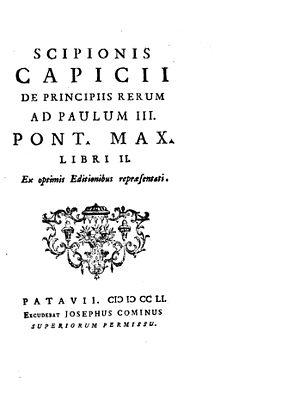
Scipio Capicius, en français Scipion Capece, était un juriste et poète néolatin du XVIᵉ siècle,